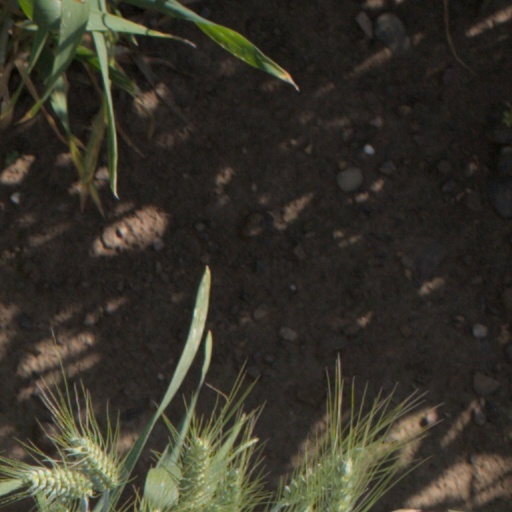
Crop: wheat